Feeding behaviour of Tyrannosaurus

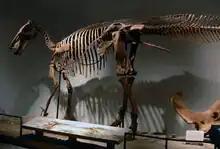
The damage to the tail vertebrae of this "Edmontosaurus annectens" skeleton (on display at the Denver Museum of Nature and Science) indicates that it may have been bitten by a "Tyrannosaurus"

Furthermore, fossil evidence of tyrannosaur attacks on other dinosaurs have been discovered. A pair of hadrosaur caudal (tail) vertebrae found in 2007 was described by David Burnham et al. in 2013 has the tip of an adult "Tyrannosaurus" tooth embedded in the bone, with evidence of new bone growth that wrapped around the tooth. Burnham and his colleagues suggest that this Edmontosaur had also survived a tyrannosaur attack and that this was further proof that "Tyrannosaurus" were predators. Kenneth Carpenter (1998) had also described another specimen of the hadrosaurid "Edmontosaurus annectens" (in some newspapers it is misidentified as the similar "Hadrosaurus") from Montana as having healed supposed tyrannosaur-inflicted damage on its tail vertebrae; having some of its caudal neural spines mutilated. The fact that the damage seems to have healed suggests that the "Edmontosaurus" survived a tyrannosaur's attack on a living target, i.e. the tyrannosaur had attempted active predation; however, the damage is ambiguous and not directly attributable to "Tyrannosaurus". Another Edmontosaur specimen that is suspected to have survived a tyrannosaur attack had also been previously identified by Bruce Rothschild and Robert DePalma in an article published in the journal "Cretaceous Research". This specimen is described to have fossilized skin showing scars and tooth induced traumas on the skull in the form of large tooth drags, with size and spacing that leaves only "Tyrannosaurus" as the only likely assailant. Phil Bell of Pipestone Creek further stated that the skull injuries were consistent with tyrannosaur-bitten bones. There is also evidence for an aggressive interaction between a "Triceratops" and a "Tyrannosaurus" in the form of partially healed tyrannosaur tooth marks on a "Triceratops" brow horn and squamosal (a bone of the neck frill); the bitten horn is also broken, with new bone growth after the break. It is not known what the exact nature of the interaction was, though: either animal could have been the aggressor. Since the "Triceratops" wounds healed, it is most likely that the "Triceratops" survived the encounter and managed to overcome the "Tyrannosaurus". Paleontologist Peter Dodson estimated that in a battle against a bull "Triceratops", the "Triceratops" had the upper hand and would successfully defend itself by inflicting fatal wounds to the "Tyrannosaurus" using its sharp horns.